Henry Strauss, 1st Baron Conesford

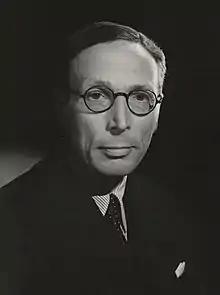
Lord Conesford

Henry George Strauss, 1st Baron Conesford, QC (24 June 1892 – 28 August 1974) was a British lawyer and a Conservative politician.